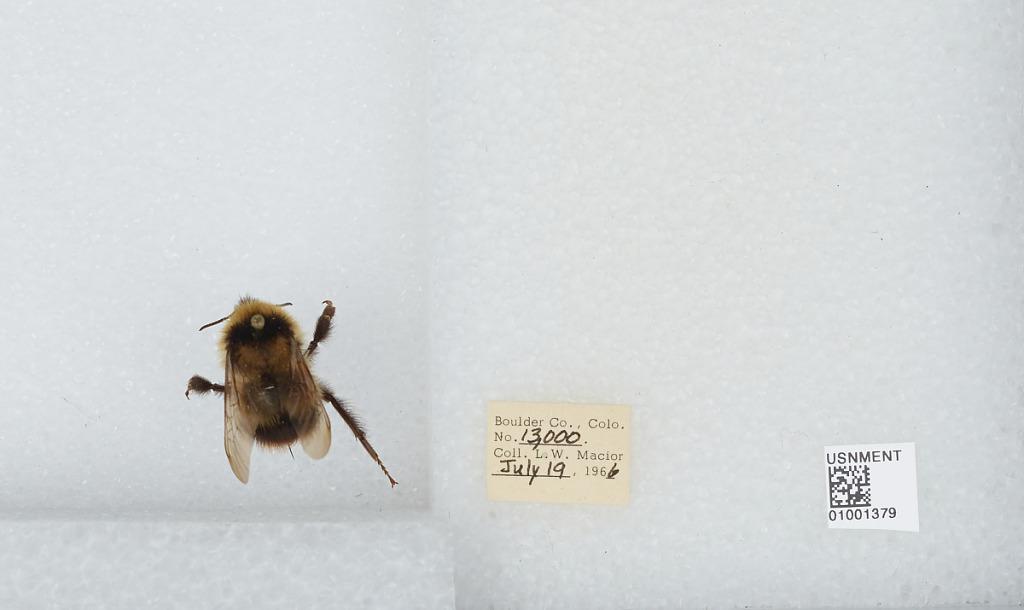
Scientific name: Bombus (Alpinobombus) balteatus Dahlbom
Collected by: L. Macior
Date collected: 1966-7-19
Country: United States
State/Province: Colorado
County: Boulder
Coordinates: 40.0275, -105.252